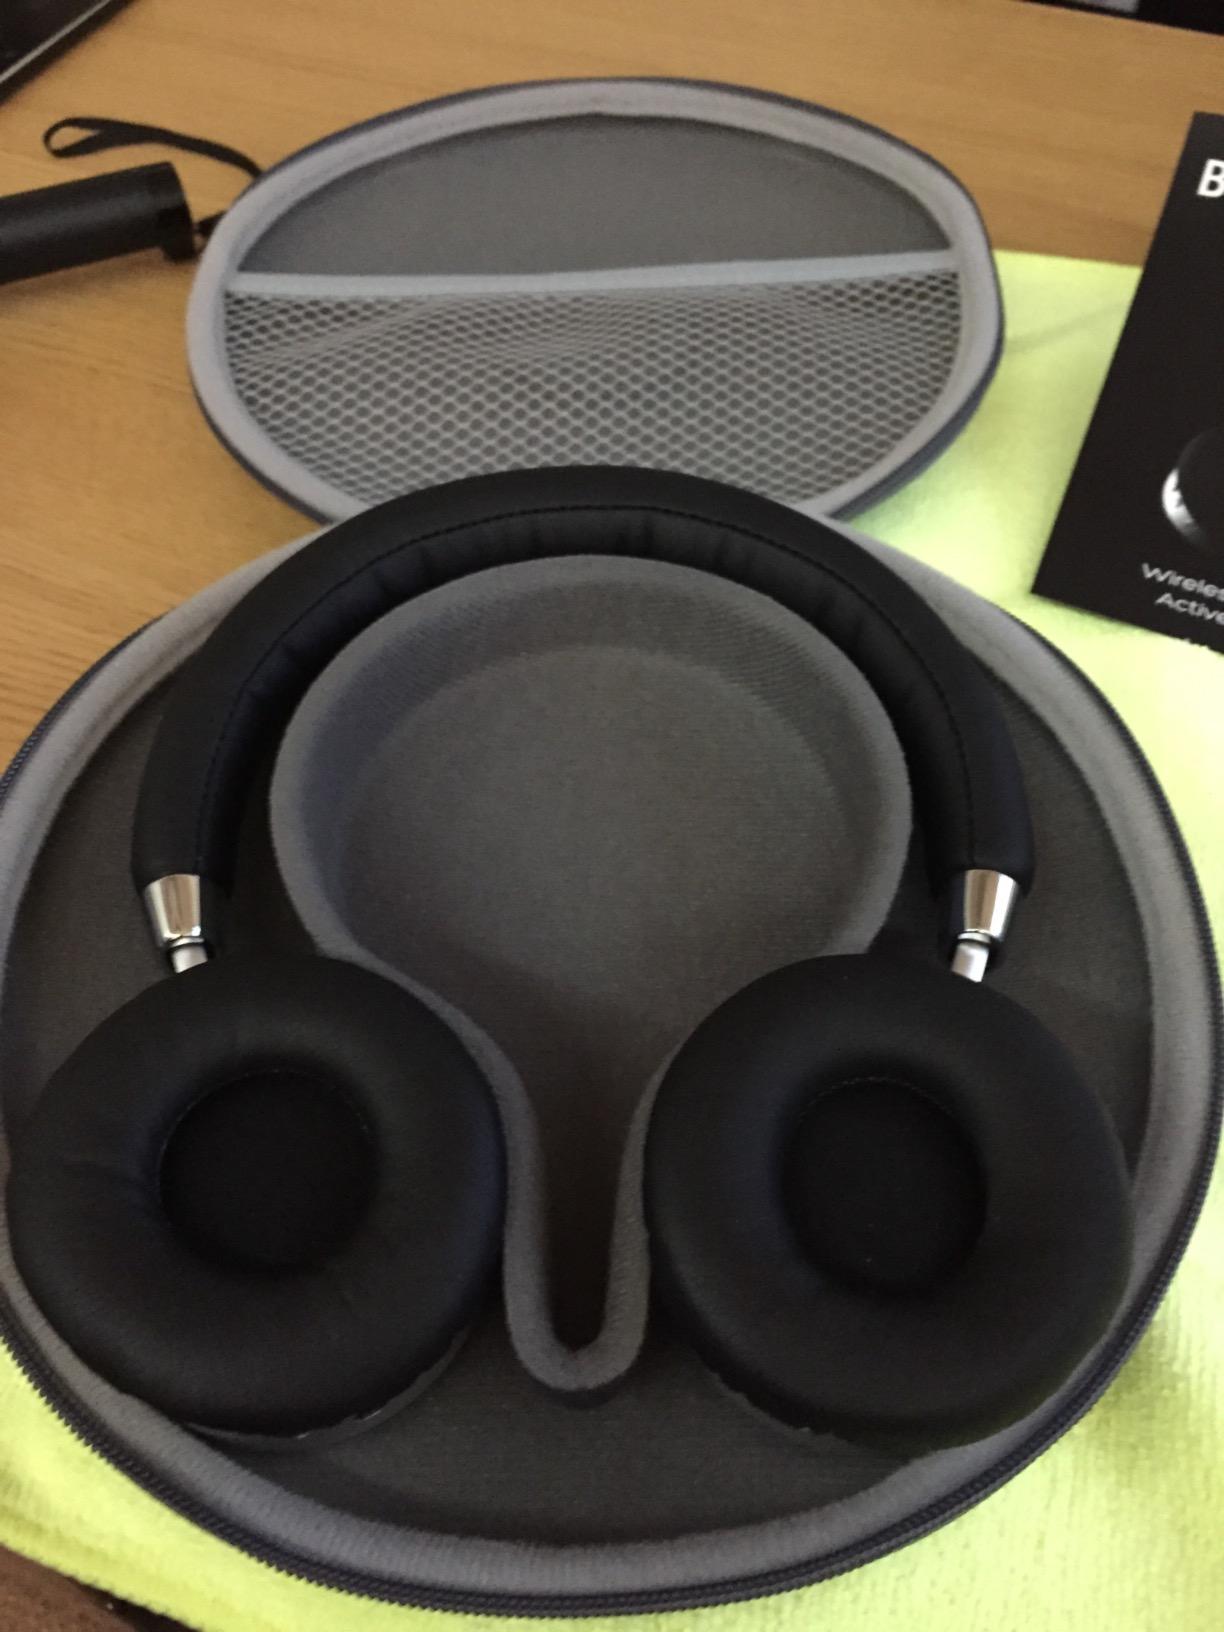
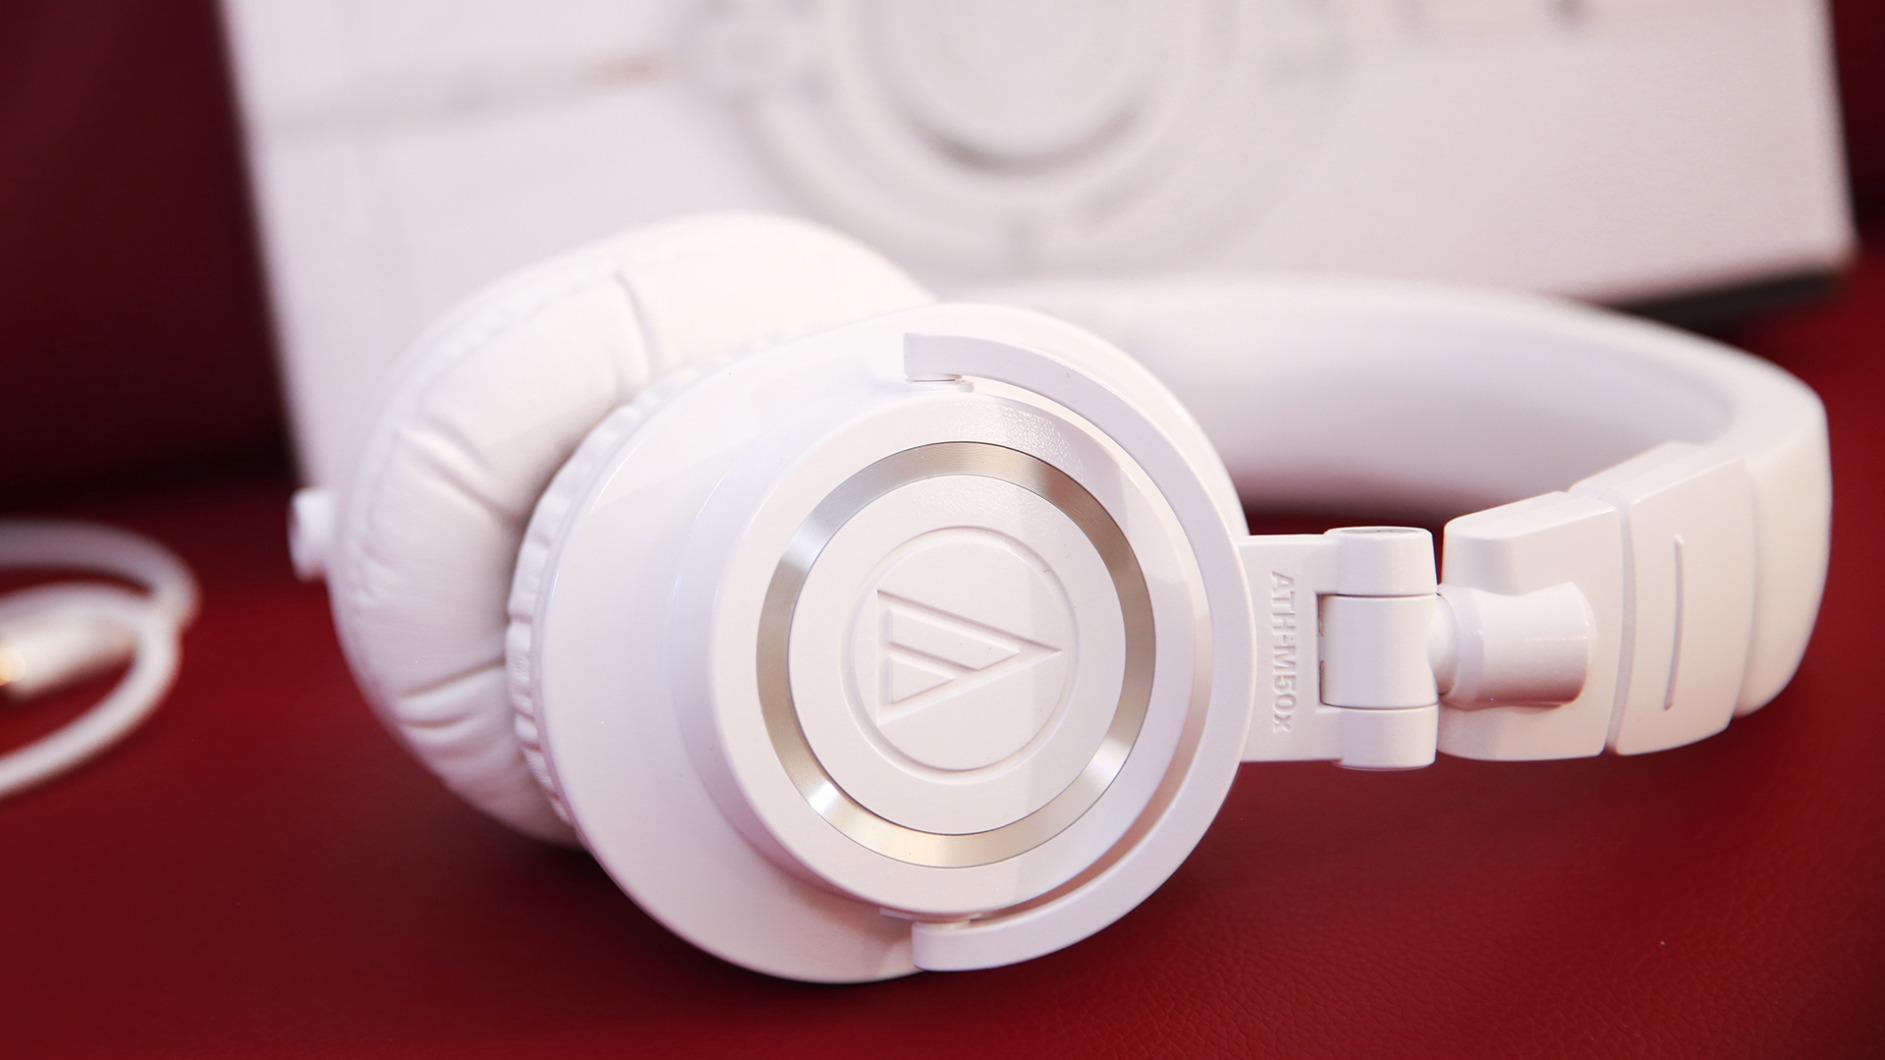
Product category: headphones
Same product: no